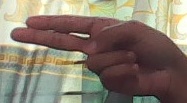
ASL sign: H